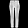
Label: Trouser